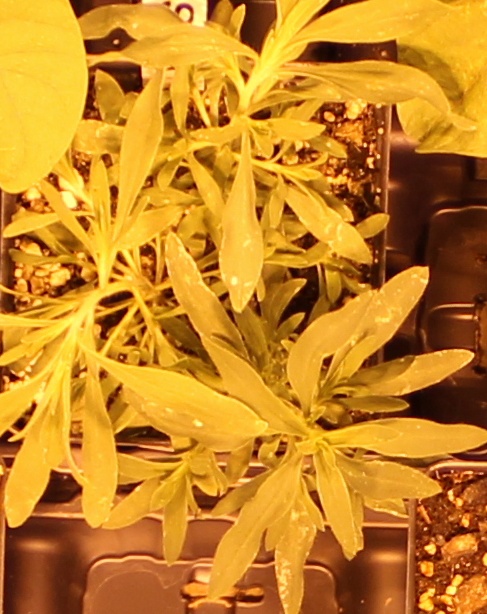
Label: Kochia